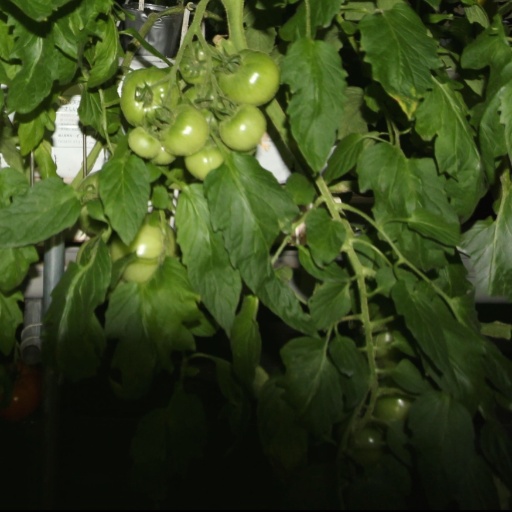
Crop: tomato